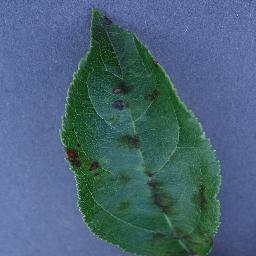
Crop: apple
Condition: scab